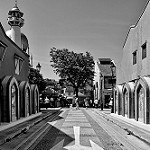
Label: B & W